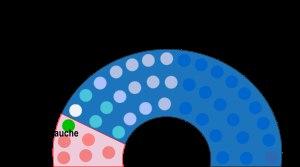
Les élections départementales de 2015 dans le Loiret sont des élections départementales françaises qui se déroulent les 22 et 29 mars 2015 dans le département du Loiret.